List of crewed Mars mission plans

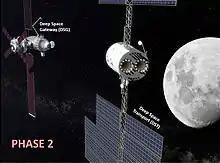
Artist impression of the Deep Space Transport, about to dock with the Lunar Gateway

The Deep Space Transport (DST), also called Mars Transit Vehicle, is a crewed interplanetary spacecraft concept by NASA to support science exploration missions to Mars of up to 1,000 days. It would be composed of two elements - an Orion capsule and a propelled habitation module. As of April 2018, the DST is still a concept to be studied, and NASA has not officially proposed the project in an annual U.S. federal government budget cycle.